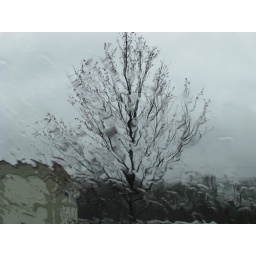
waiting in the car for the dinner pick up, I thought the raindrops on the window and this tree looked cool.